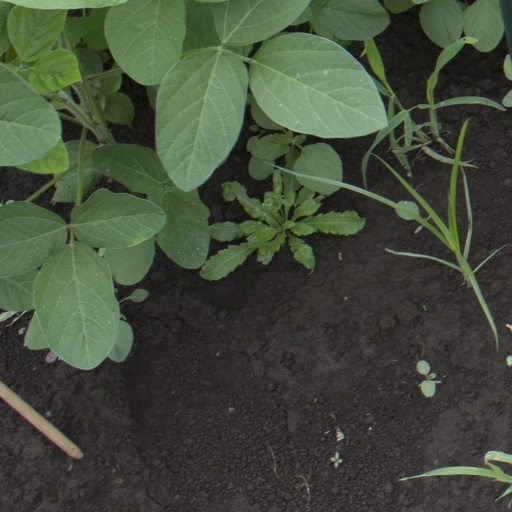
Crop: soybean